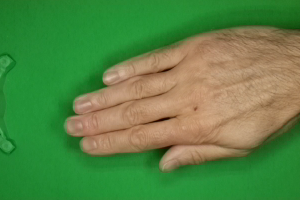
Label: paper